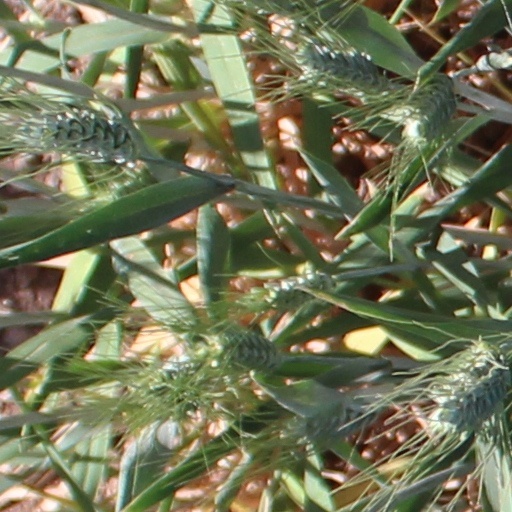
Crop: wheat